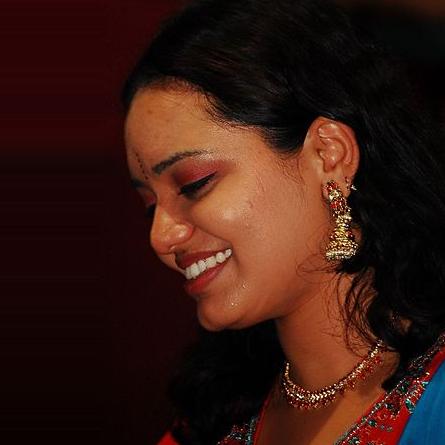
Age: 21